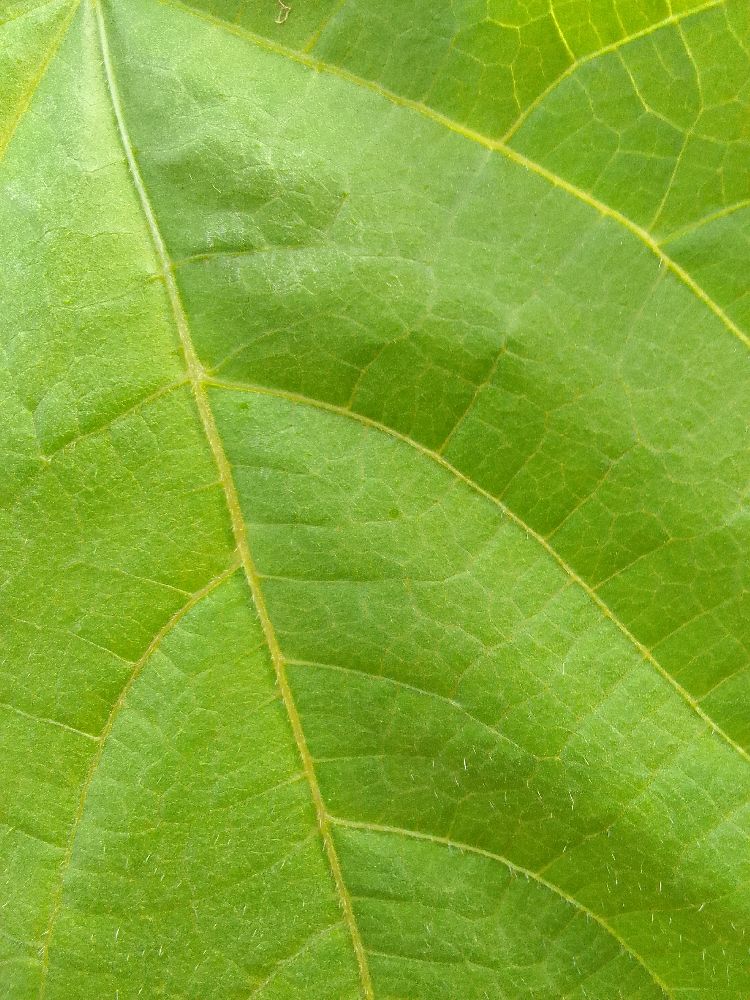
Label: healthy